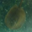
Label: ray